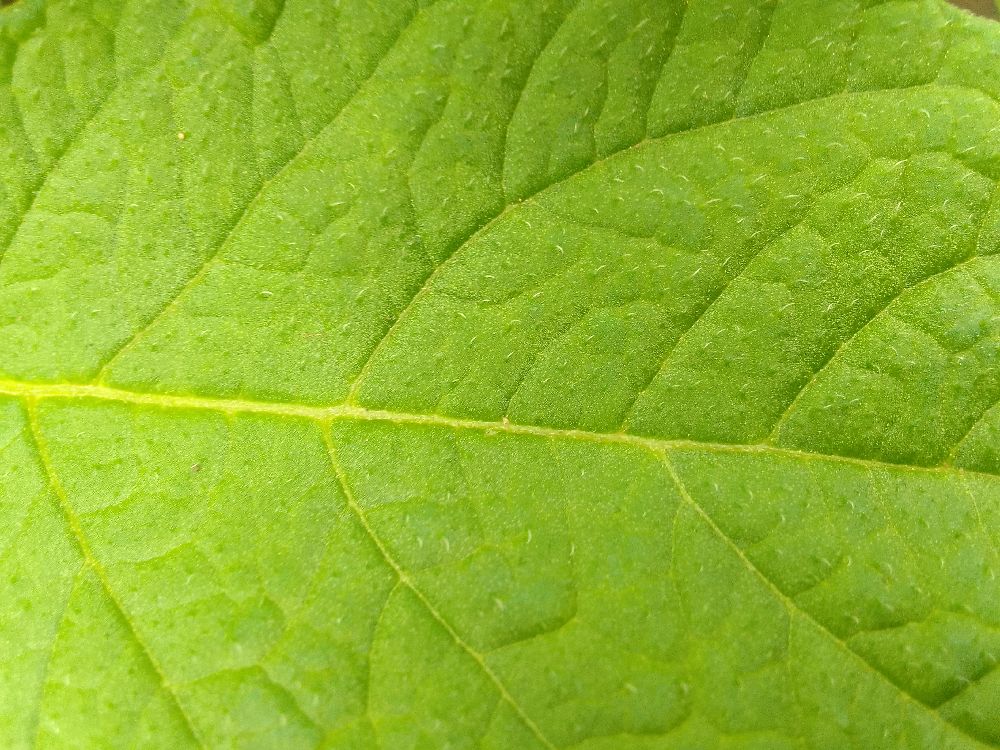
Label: Healthy